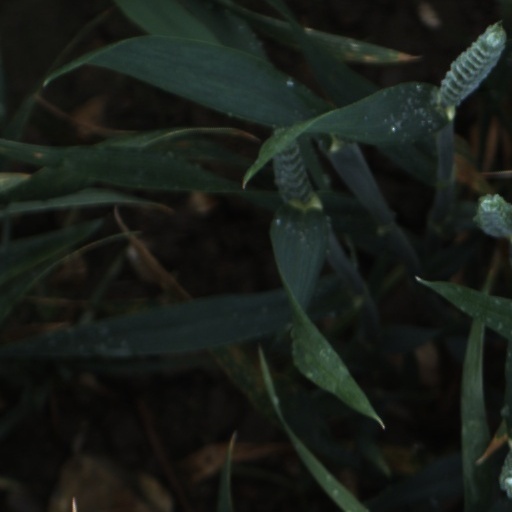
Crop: wheat